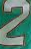
Number: 2